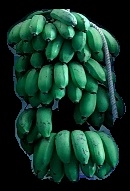
Variety: rasbale
Grade: grade2